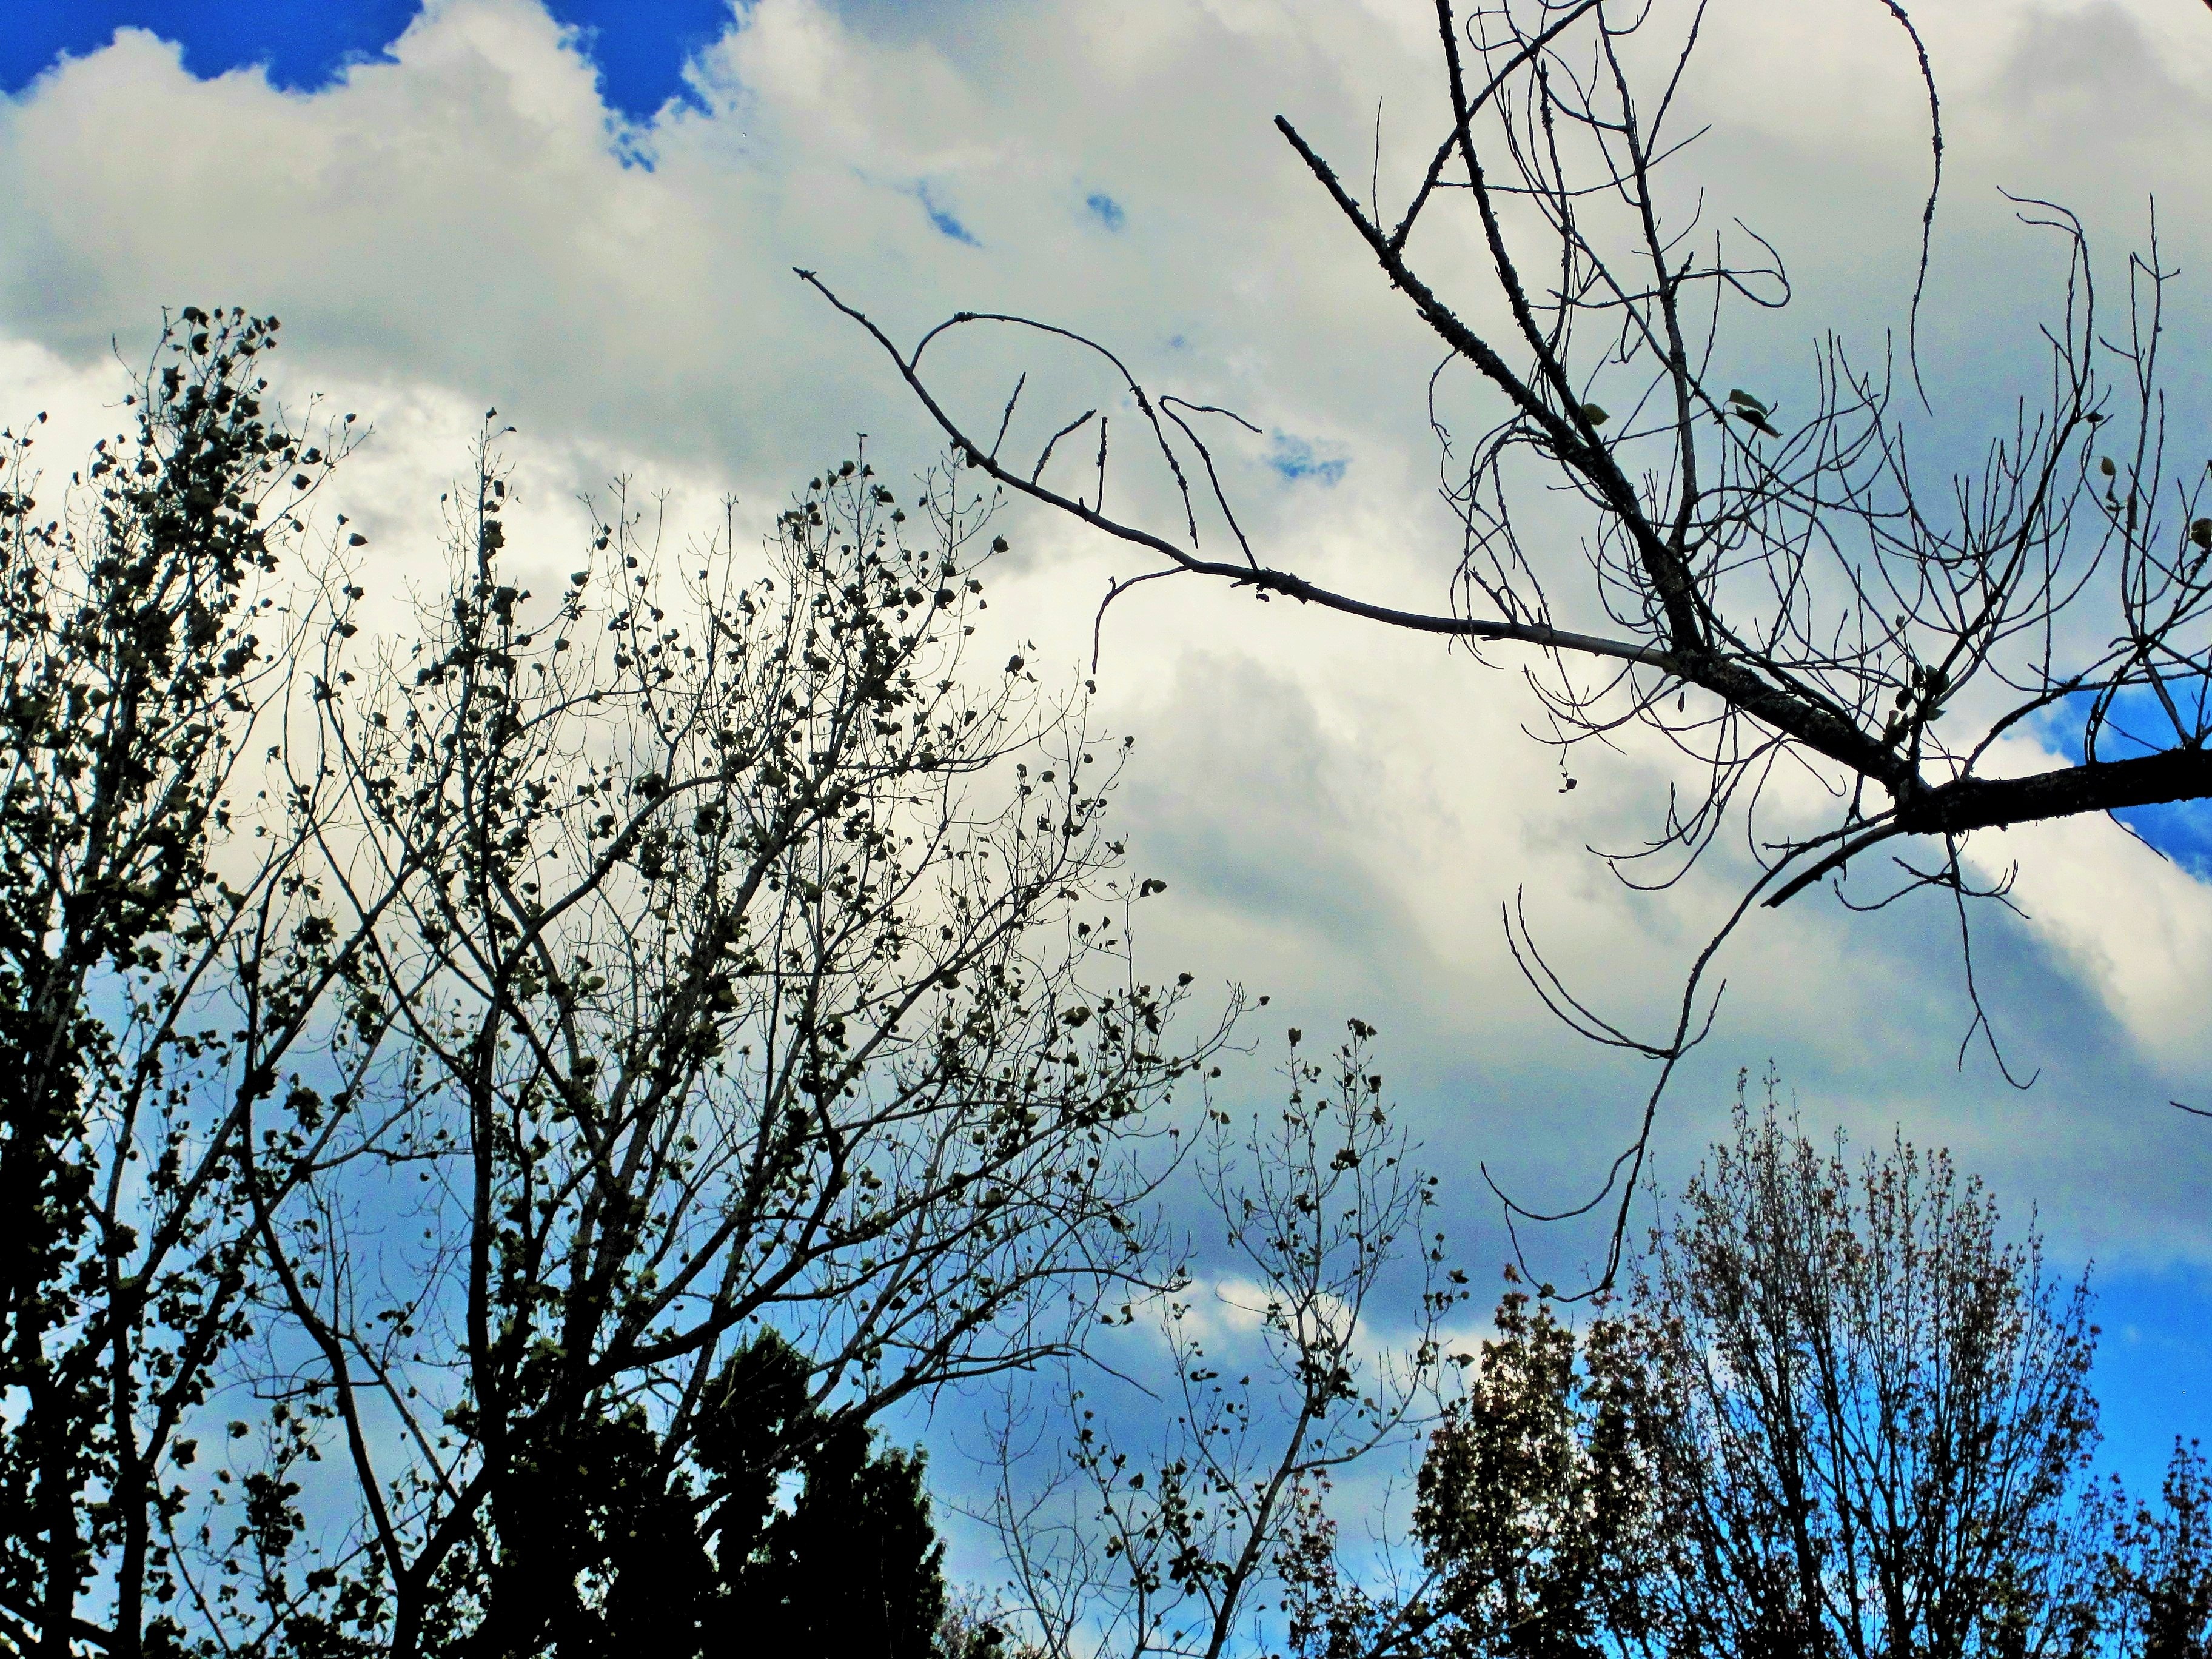
tree, nature, grass, branch, winter, cloud, plant, sky, white, sunlight, morning, leaf, flower, frost, evening, reflection, autumn, season, trees, leaves, clouds, branches, meteorological phenomenon, sparse, atmospheric phenomenon, woody plant, bare trees